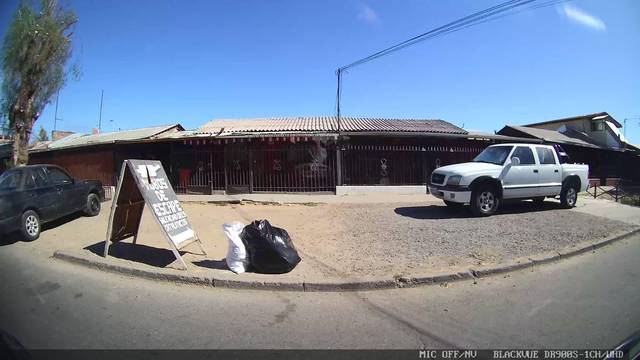
Region: Chile
Coordinates: -33.452, -70.721